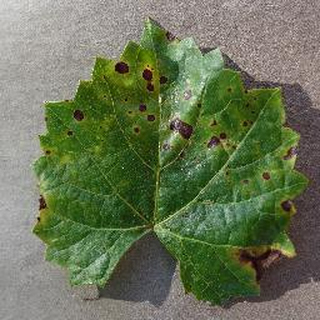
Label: grape_black_rot